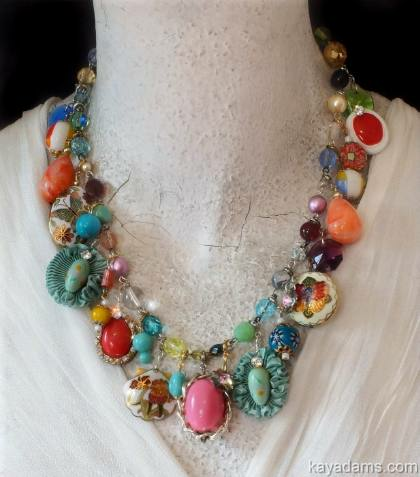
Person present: No